Fufu
Also known as:
ar - Arabic: فوفو
ca - Catalan: Fufu
cs - Czech: Fufu
dag - Dagbani: Sakoro
de - German: Fufu
en-simple - Simple English: Fufu
es - Spanish: Fufu
fi - Finnish: Fufu
fr - French: Foufou
gpe - Ghanaian Pidgin: Fufu
ha - Hausa: Fufu
id - Indonesian: Fufu
ig - Igbo: Ụtara
it - Italian: Fufu
ja - Japanese: フフ
jv - Javanese: Fufu
kg - Kongo: Fufú
ko - Korean: 푸푸
ln - Lingala: Fufú
lt - Lithuanian: Fufu
ml - Malayalam: ഫുഫു
ms - Malay: Fufu
nl - Dutch: Fufu
pl - Polish: Fufu
pt - Portuguese: Fufu
ru - Russian: Фуфу
sv - Swedish: Fufu
sw - Swahili: Fufu
th - Thai: ฟูฟู
ts - Tsonga: Fufu
uk - Ukrainian: Фуфу
vi - Vietnamese: Fufu
yo - Yoruba: Fufu
zh - Chinese: 富富
Category: dough (sticky dough)
Cuisine: Ghanaian
Associated cuisines: Ghanaian, West African
Area: Ghana
Countries: Ghana
Region: Western Africa

The dish is a boiled cassava, plantains, and cocoyam.

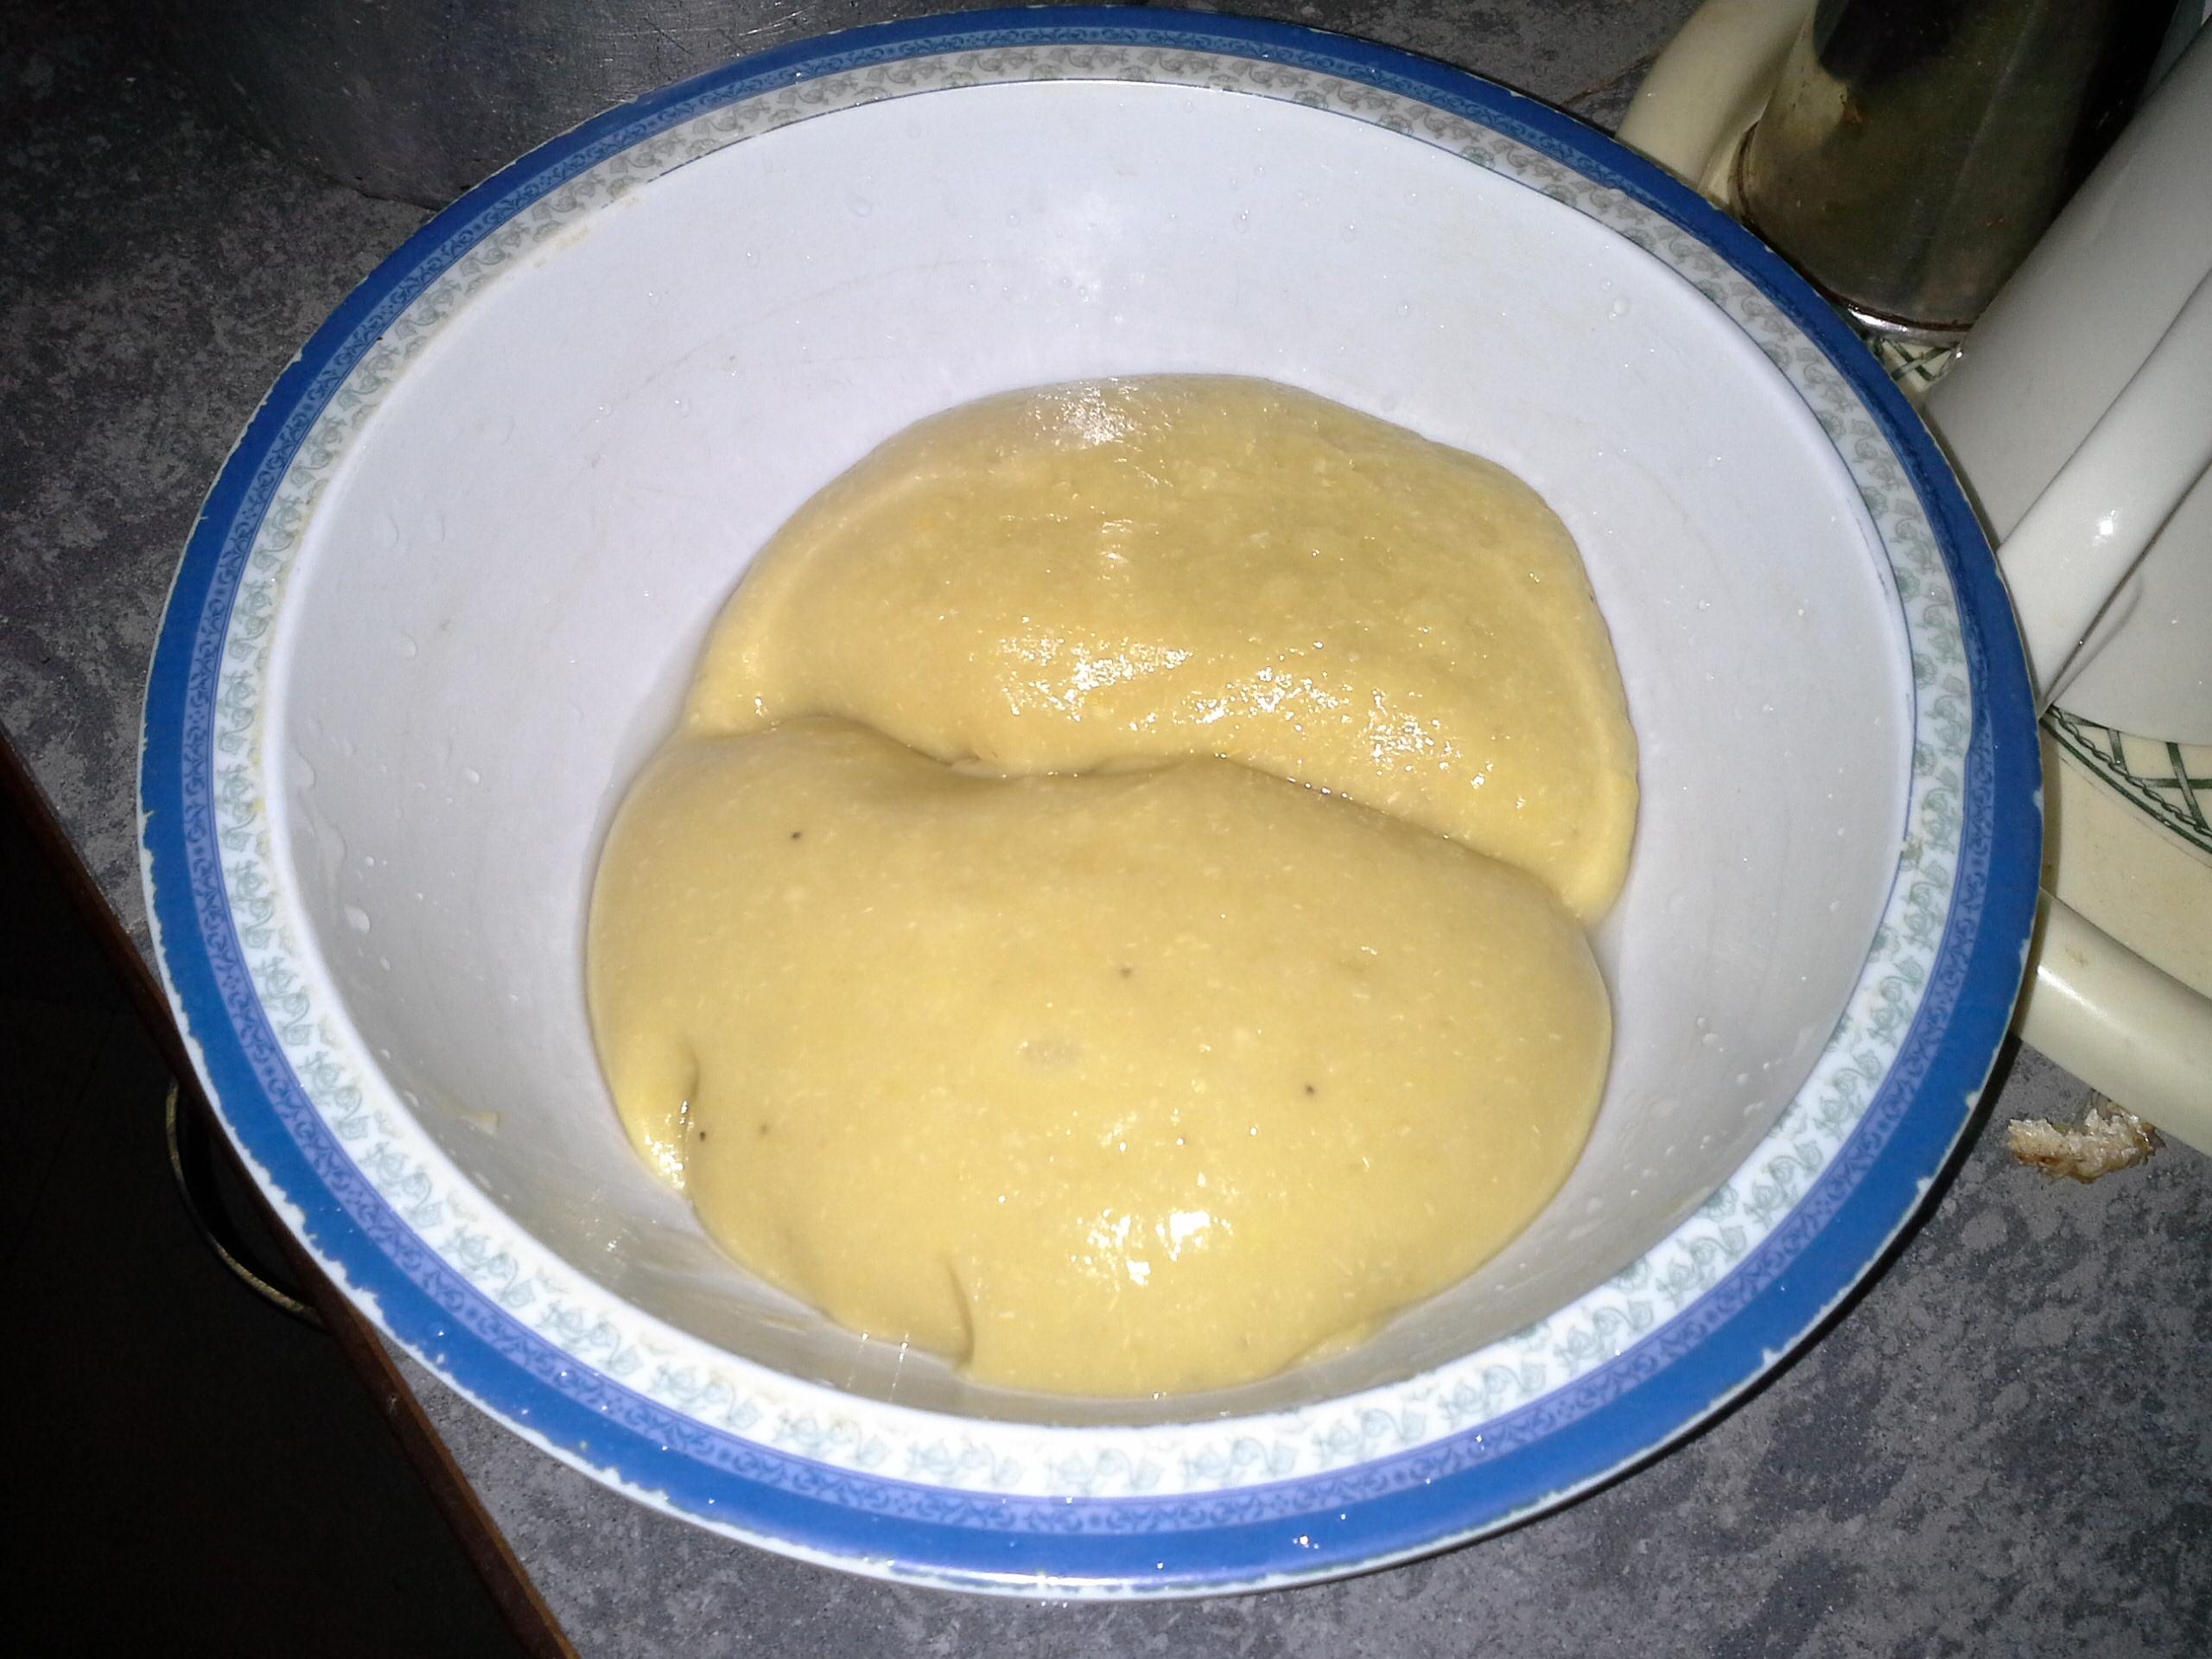
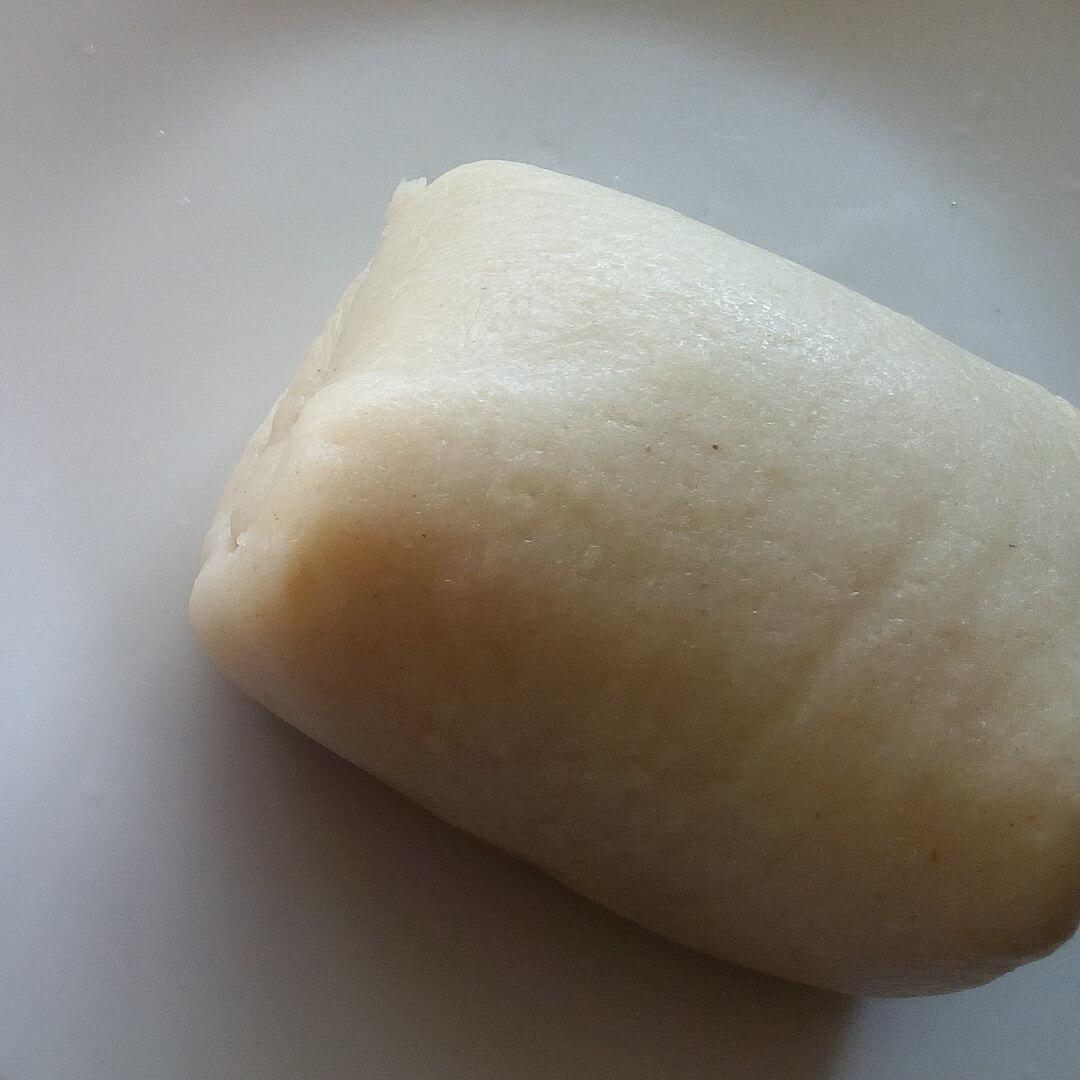
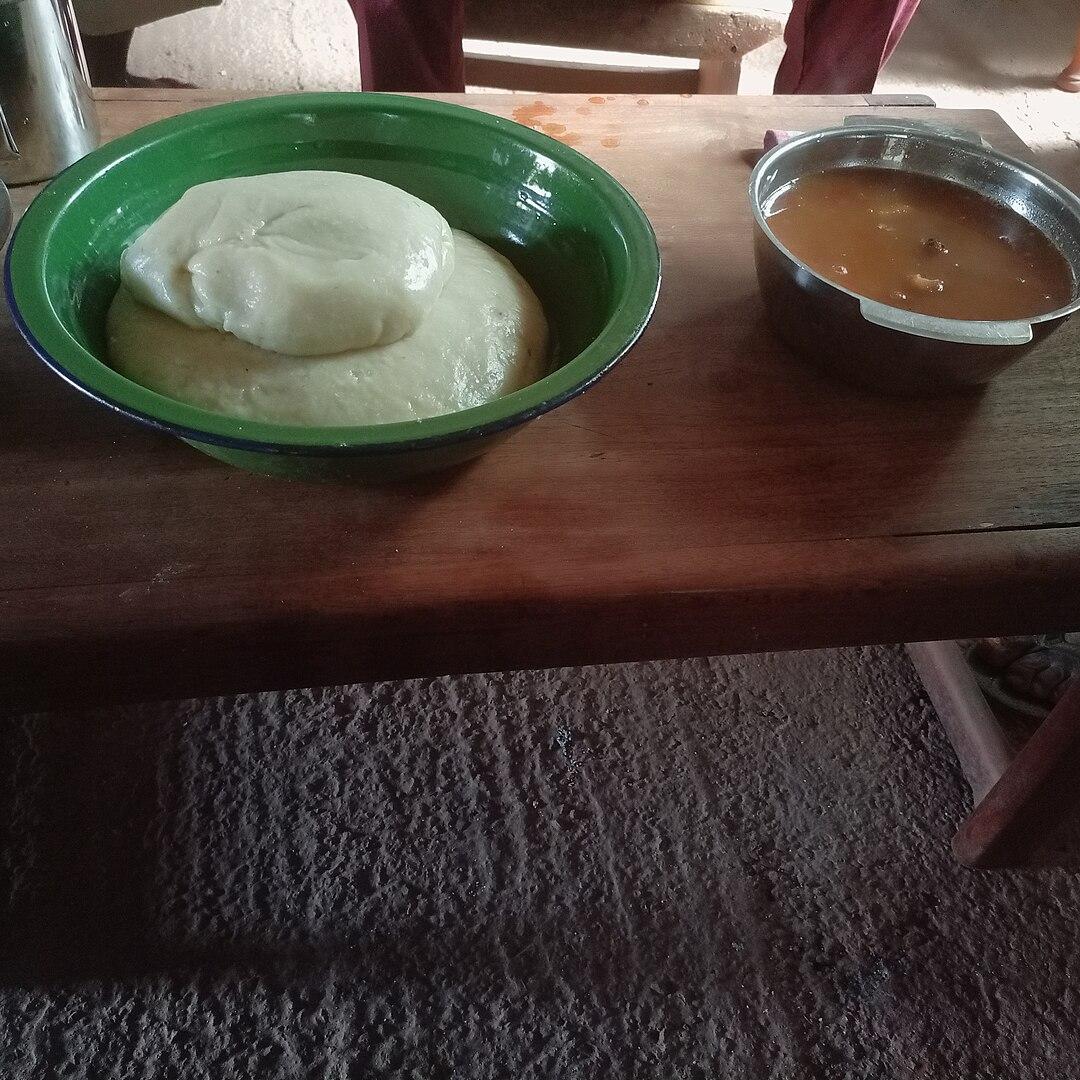